Two Doors Down (TV series)

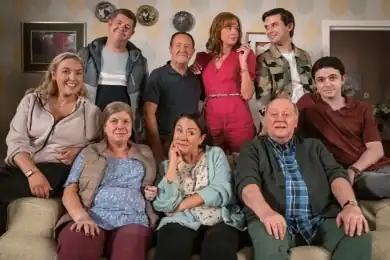
Sitting: (from left to right) Michelle (Joy McAvoy), Christine (Elaine C. Smith), Beth (Arabella Weir), Eric (Alex Norton), Ian (Jamie Quinn) Standing: (from left to right) Alan (Grado Stevely), Colin (Jonathan Watson), Cathy (Doon Mackichan), Gordon (Kieran Hodgson)

The pilot episode was shot with all the crew and cast in a "cramped, medium-sized living room". After the pilot was deemed successful, filming was moved to purpose-built sets in Dumbarton. Filming for the first series took place in the late summer and autumn of 2015.